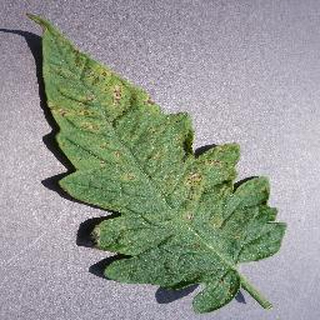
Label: tomato_septoria_leaf_spot